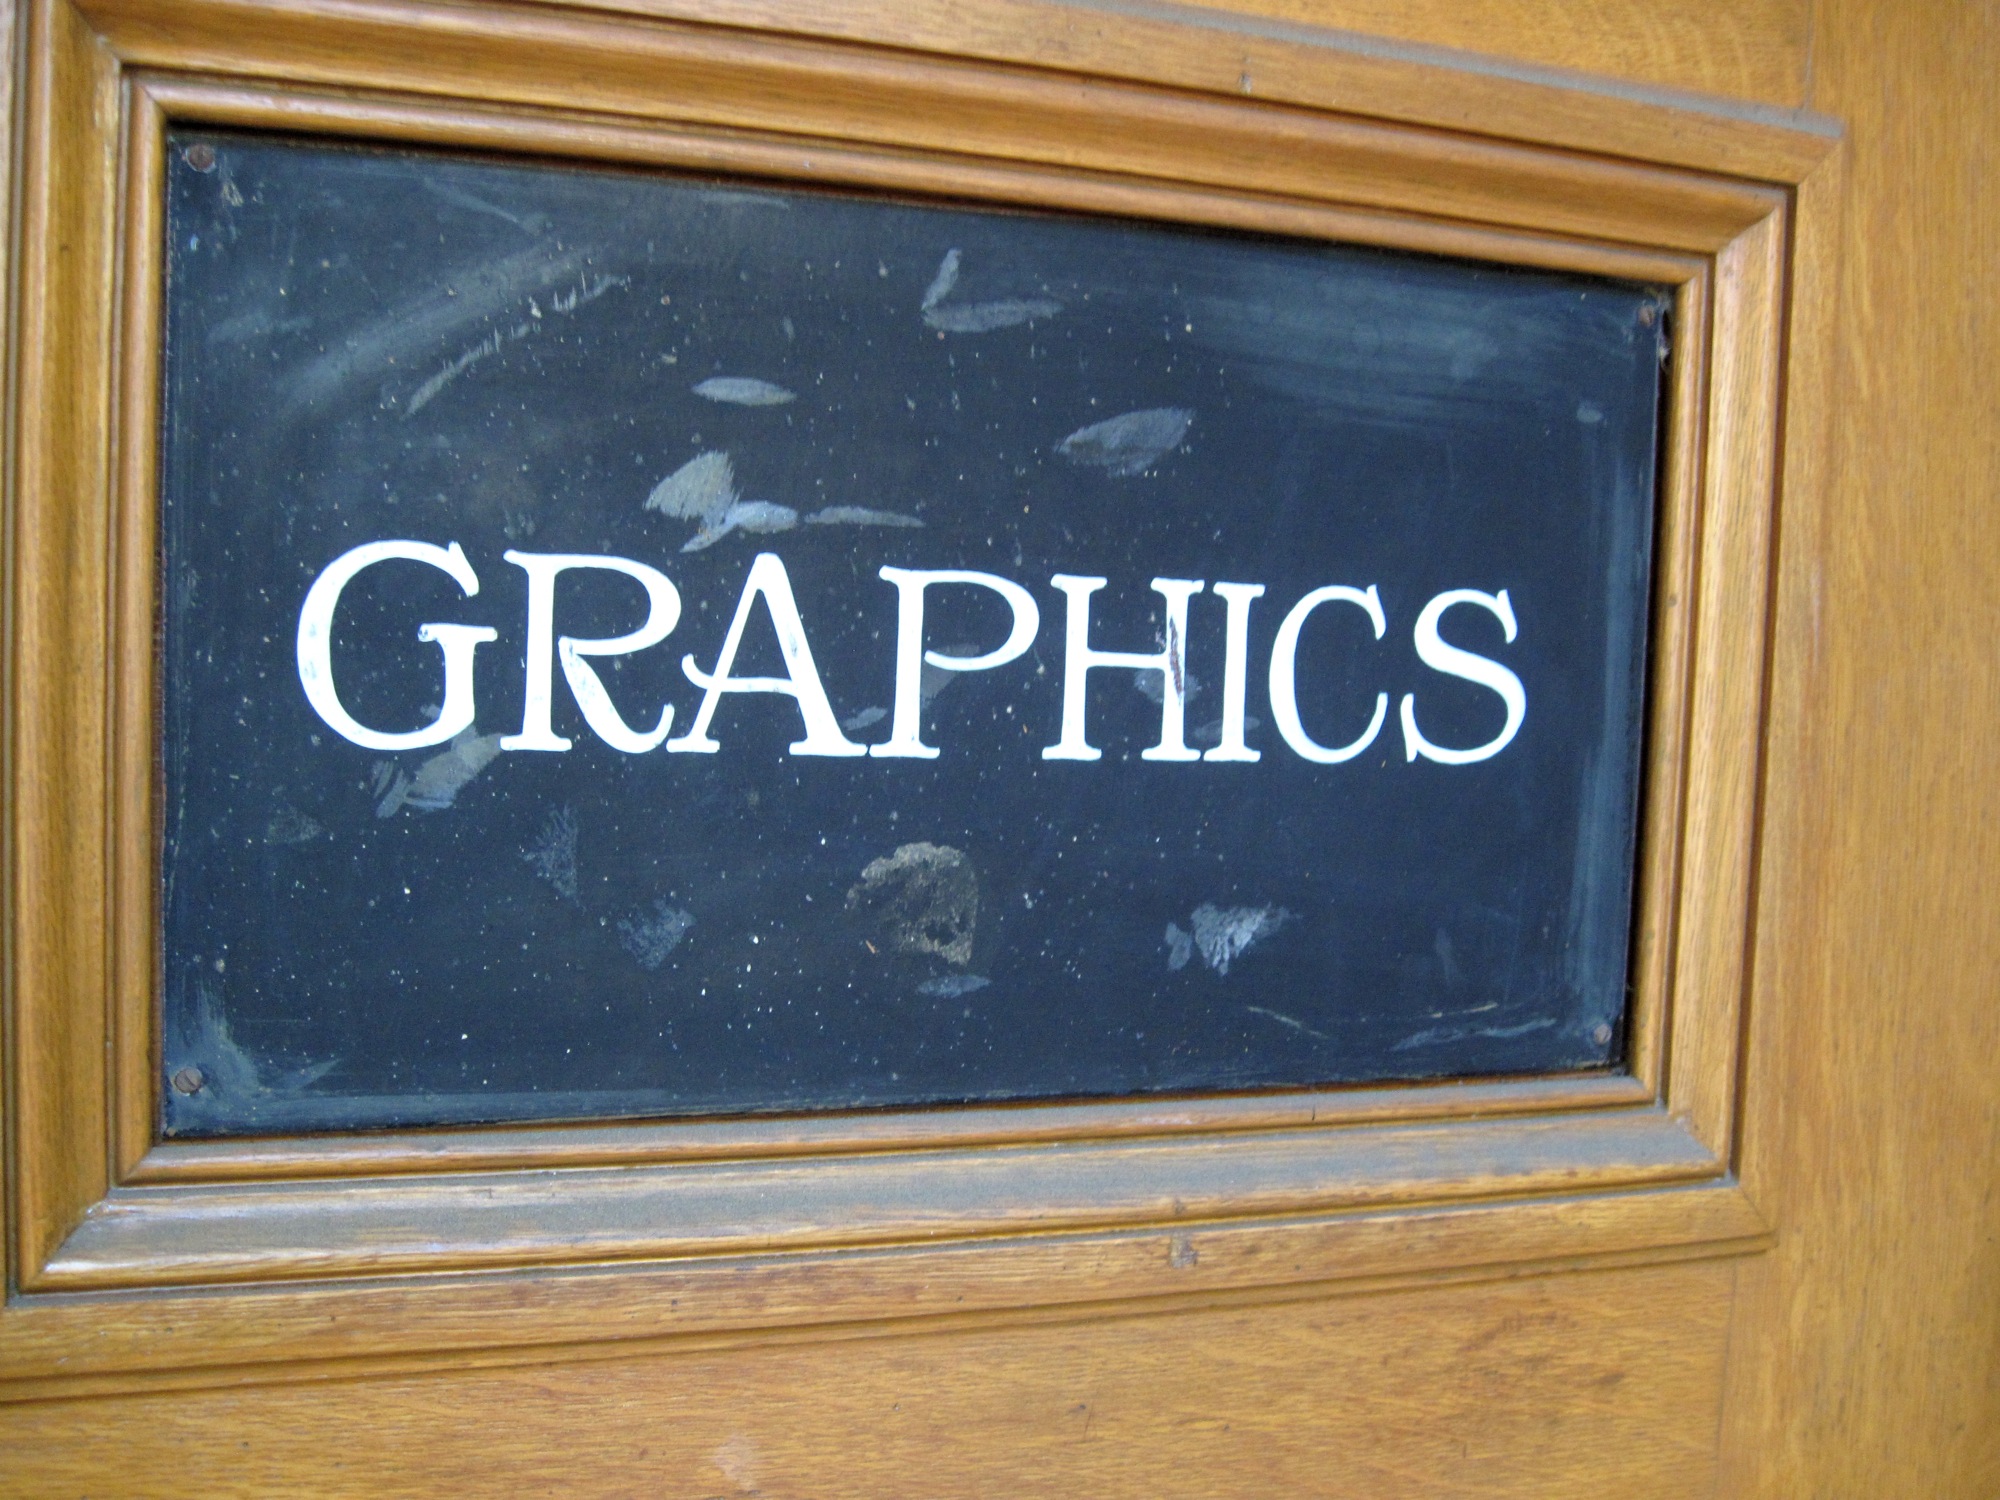
wood, window, number, wall, sign, blackboard, blue, picture frame, 5cardnv, stanford